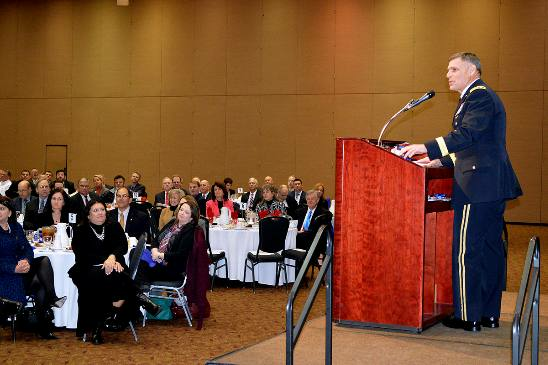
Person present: Yes